Tirefour Castle

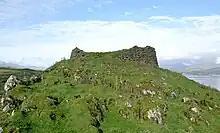
Tirefour Broch

Tirefour Castle, (or Tirefour Broch, also spelled Tirfuir and Tirrefour) is an Iron Age broch located 4 kilometres north of Achnacroish on the island of Lismore, Scotland.